Heiko Bellmann

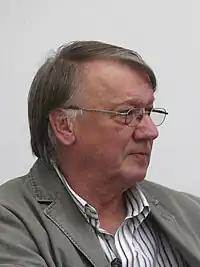

Heiko Bellmann (17 March 1950 – 7 March 2014) was a German biologist, writer, zoologist and photographer. He published over fifty books.